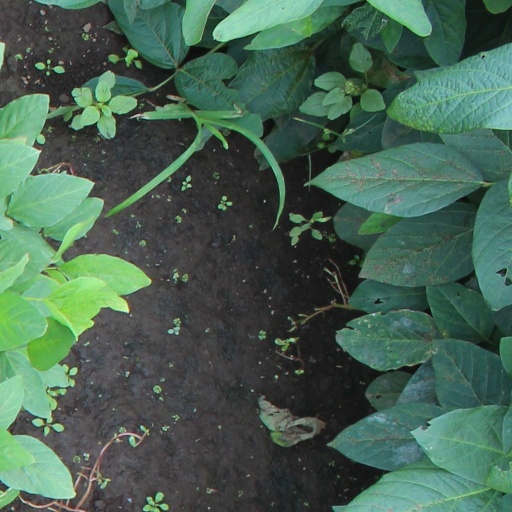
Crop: soybean